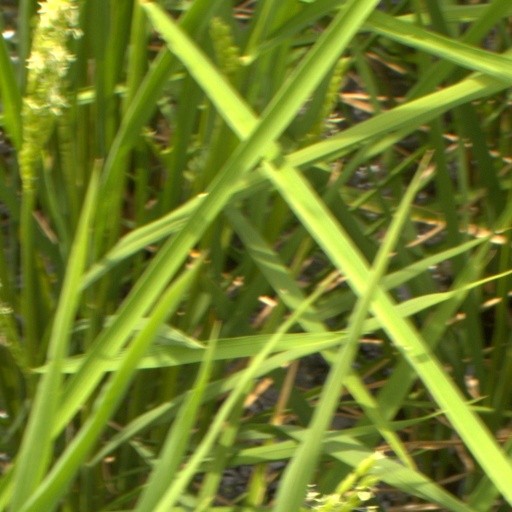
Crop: rice